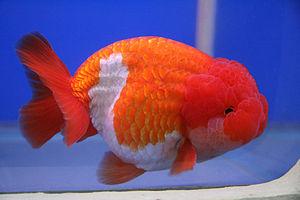
Cette liste recense les variétés de poissons rouges. Le Poisson rouge, probablement issu du Carassin argenté, est présent dans les bassins et les aquariums du monde entier, où il est même considéré comme un animal domestique.
Le carassin doré, dont la forme ornementale est familièrement appelée poisson rouge, est une espèce de poissons d'eau douce appartenant à la famille des cyprinidés. Sélectionné dans les élevages, on retrouve ce poisson d'eau froide dans les bassins du monde entier mais également dans les aquariums. Il est considéré de nos jours comme un animal domestique. Les formes ornementales telles que nous les connaissons au XXIᵉ siècle sont issues de la forme sauvage de l'espèce, un carassin de couleur gris doré, proche du carassin commun, vivant dans les eaux douces, calmes et tempérées d'Europe et de Chine. L'élevage sélectif pratiqué depuis les premières dynasties chinoises a permis d'obtenir des variétés dont la morphologie n'a plus beaucoup de points communs avec le carassin doré sauvage, variétés qui font l'objet de concours.